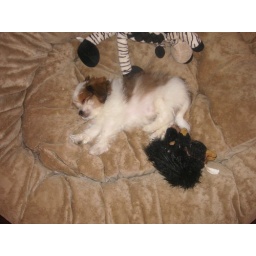
Tye asleep in Jack's dog bed